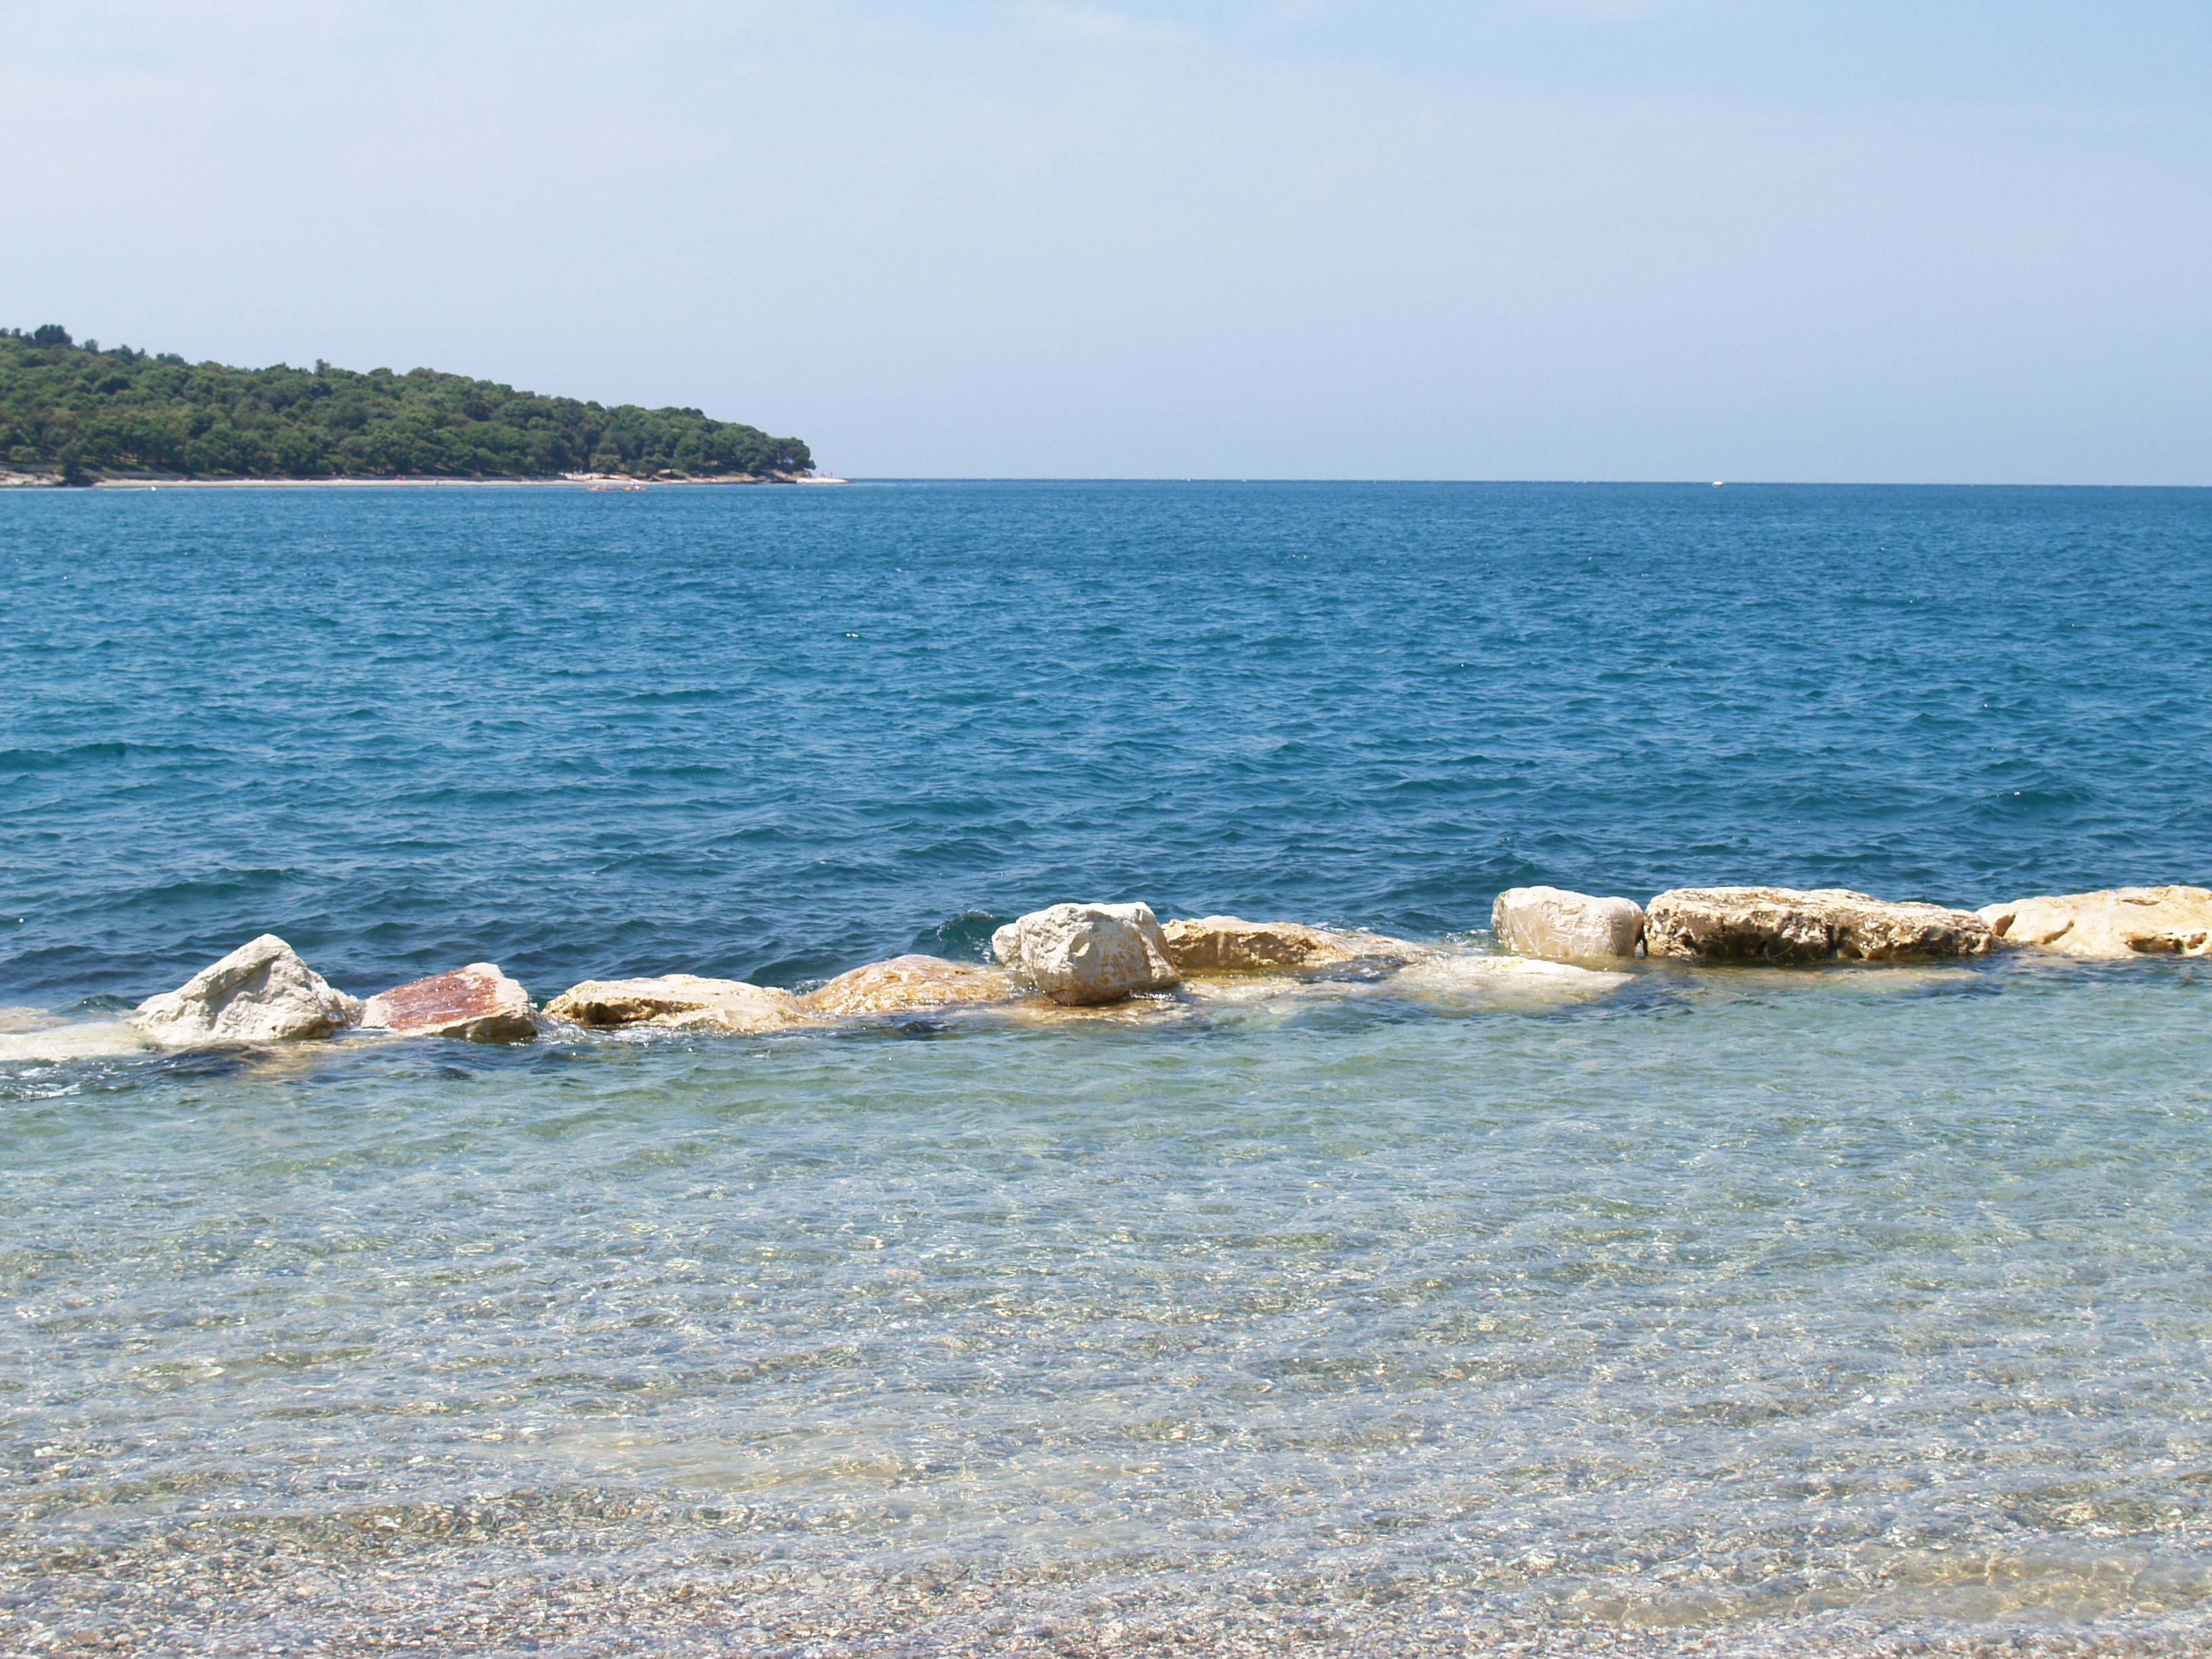
beach, sea, coast, sand, rock, ocean, horizon, shore, wave, cove, bay, island, body of water, breakwater, cape, islet, lazur, wind wave